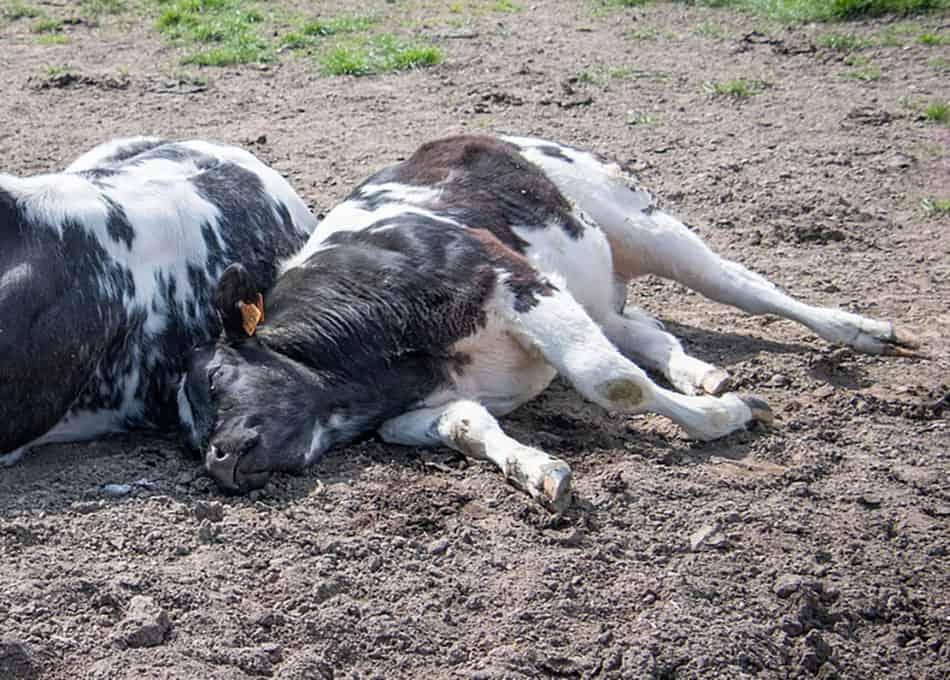
Ng'ombe wawili wenye madoa meusi na meupe wamelala juu ya ardhi ya udongo.
Mmoja akiwa amepumzisha kichwa juu ya mwenzake.
Mandhari ya nyuma inaonyesha nyasi kidogo,ikiashiria mazingira ya shamba tulivu.